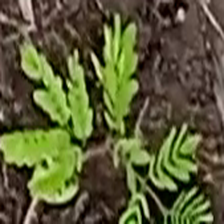
Weed species: Dwarf_cassia_(Chamaecrista pumila)